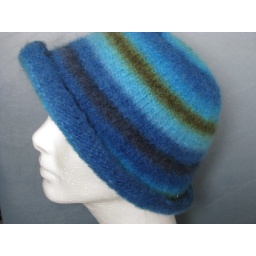
Over-sized felted hat made from hand dyed Icelandtic bulky weight yarn in shades of blues &amp;amp; green (olive toned).